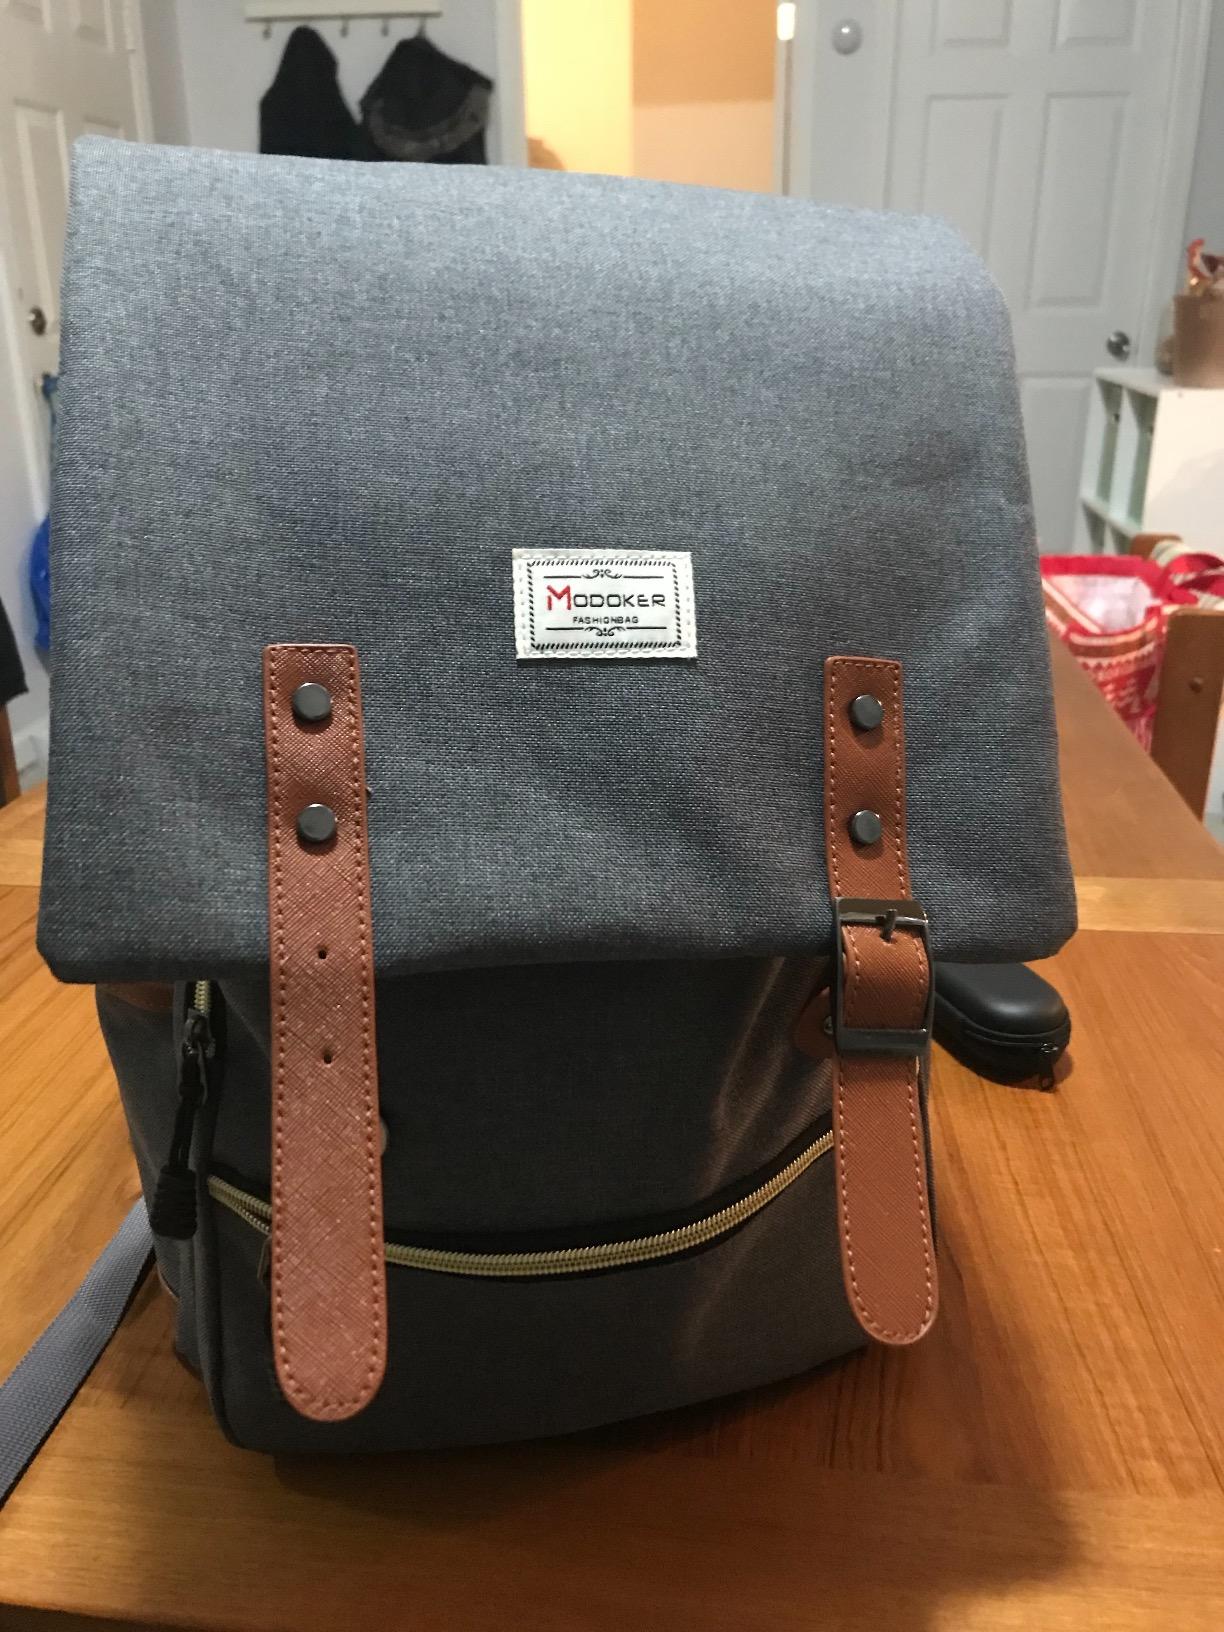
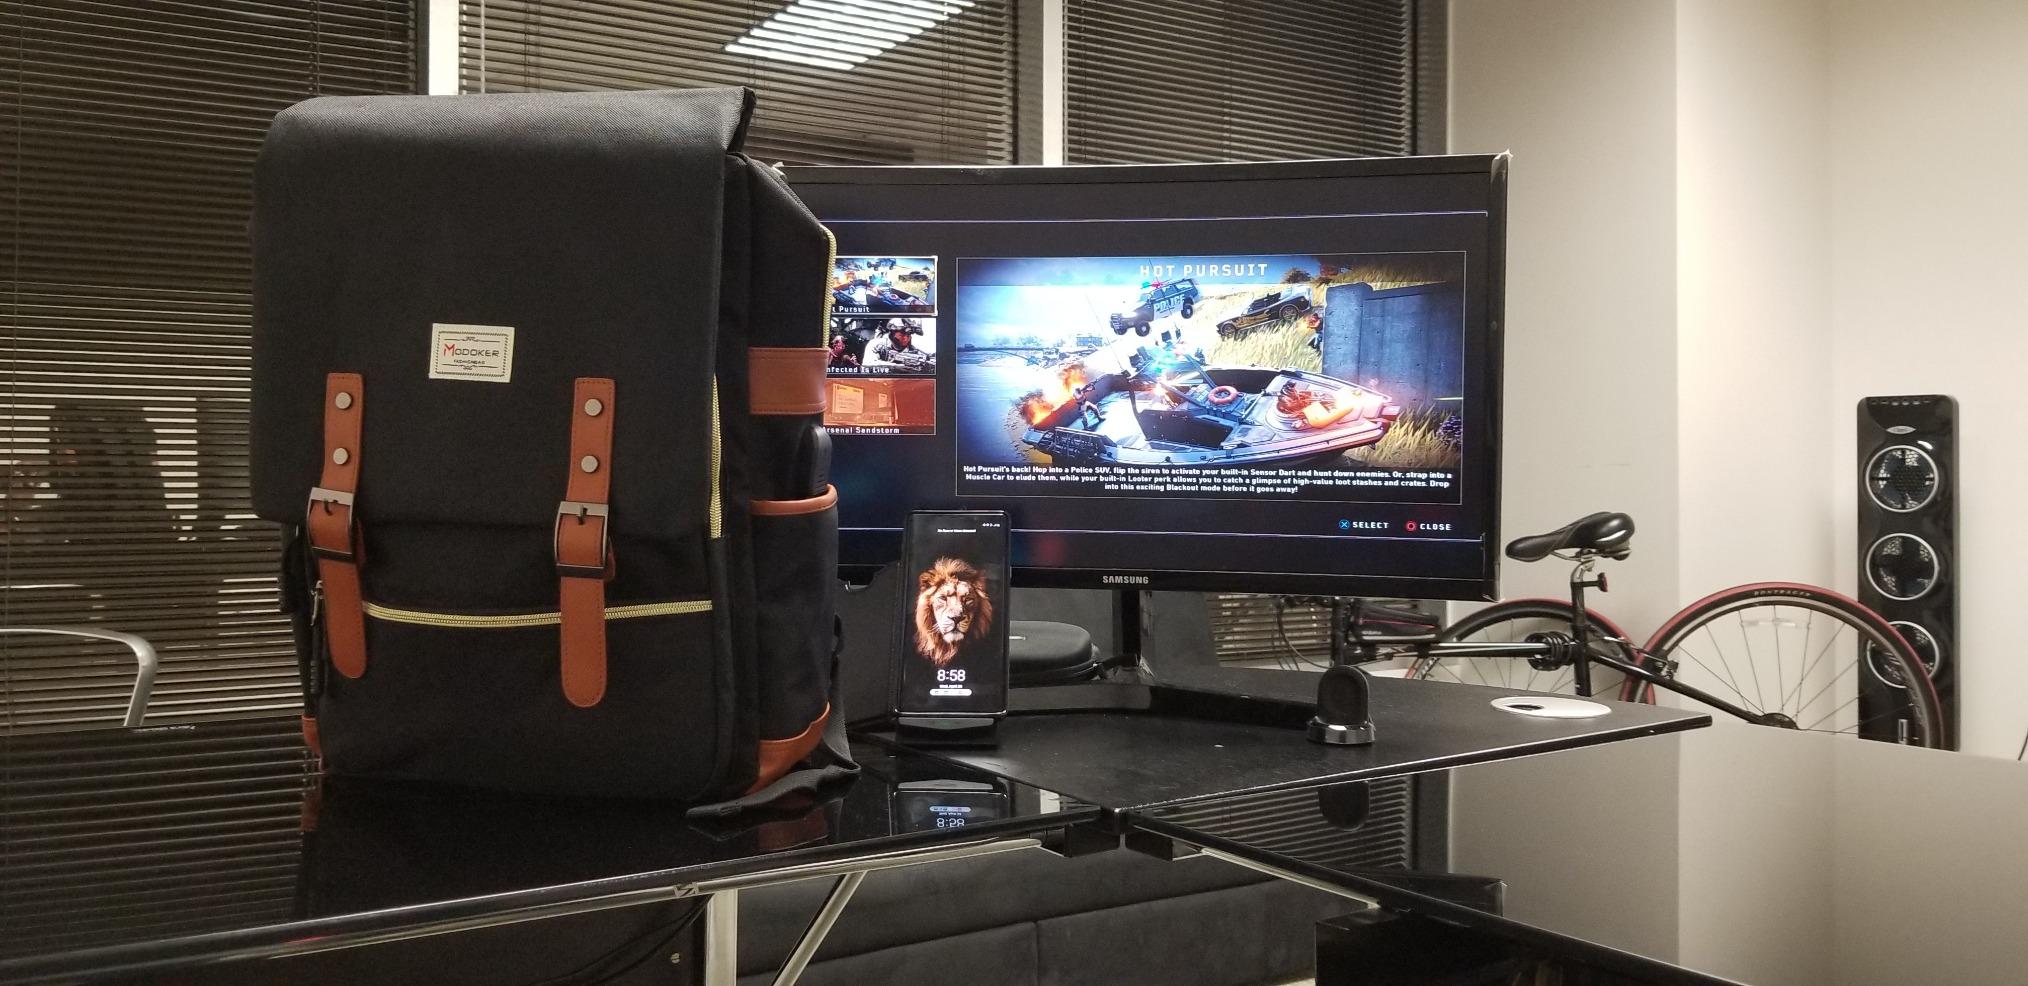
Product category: bag
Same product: no